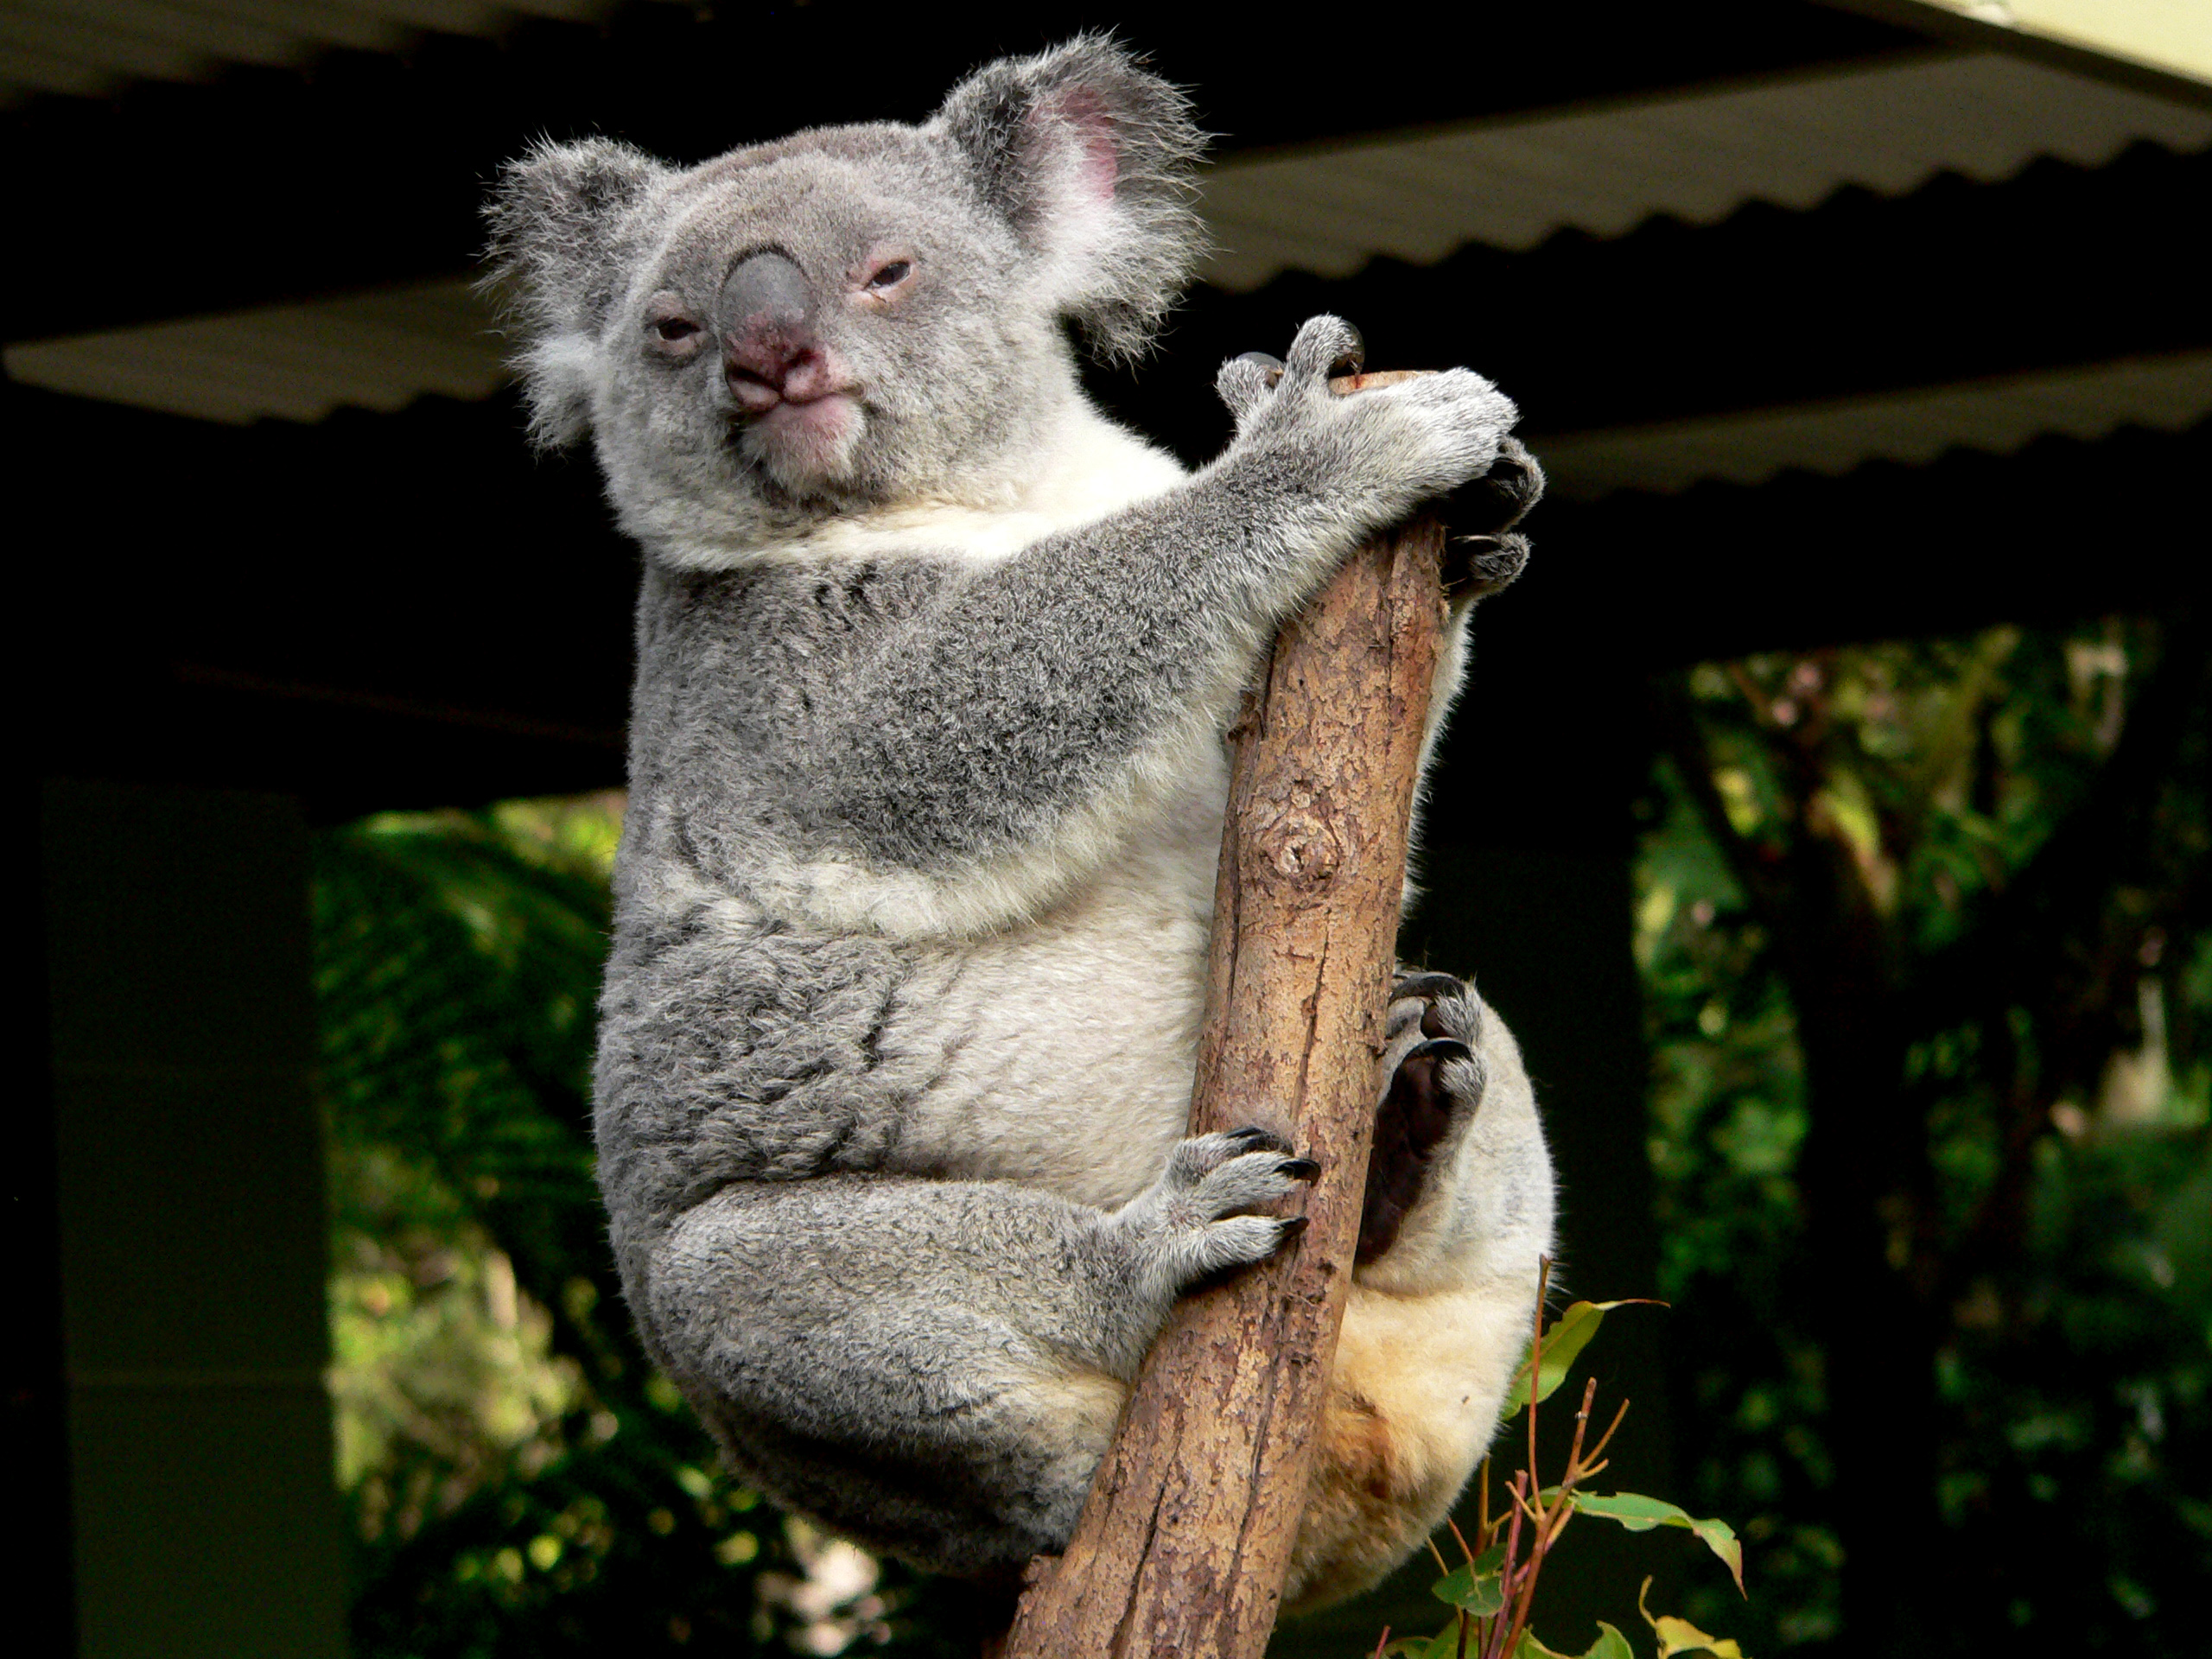
wildlife, mammal, fauna, vertebrate, flickrsbestcreatures, koala, marsupial